Atlantic Creole

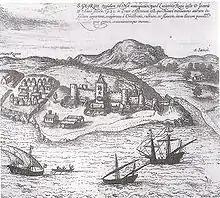
West African Atlantic trading centers like Elmina, pictured here in 1575, had communities of Atlantic Creoles; some ended up in the Americas, both free and captive.

Atlantic Creole is a cultural identifier of those with origins in the transatlantic settlement of the Americas via Europe and Africa.